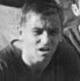
Age: 26